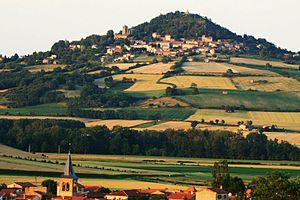
vue sur usson a partir du château
Cet article recense les localités qui adhèrent à l'association Les Plus Beaux Villages de France.
Le château de la Grange Fort, ou Grangefort, est un château datant du XVᵉ siècle situé au lieu-dit « La Grange Fort » sur la commune Les Pradeaux, près de la ville d'Issoire. Il a été reconverti en château-camping-chambres d'hôtes par les Van Bronkhorst, ancienne famille aristocratique néerlandaise originaire de Engelo.